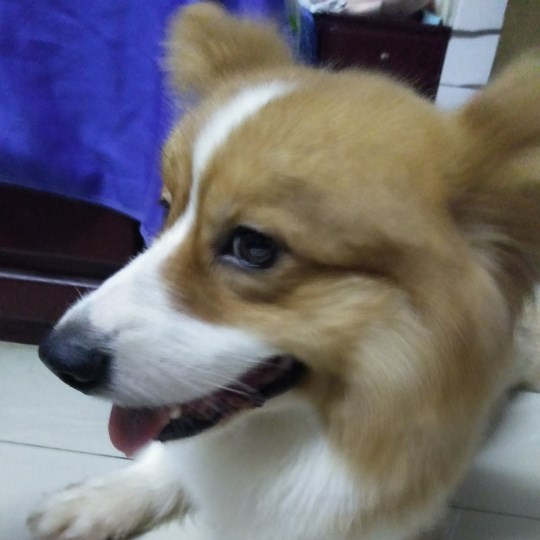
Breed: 2909-n000116-Cardigan